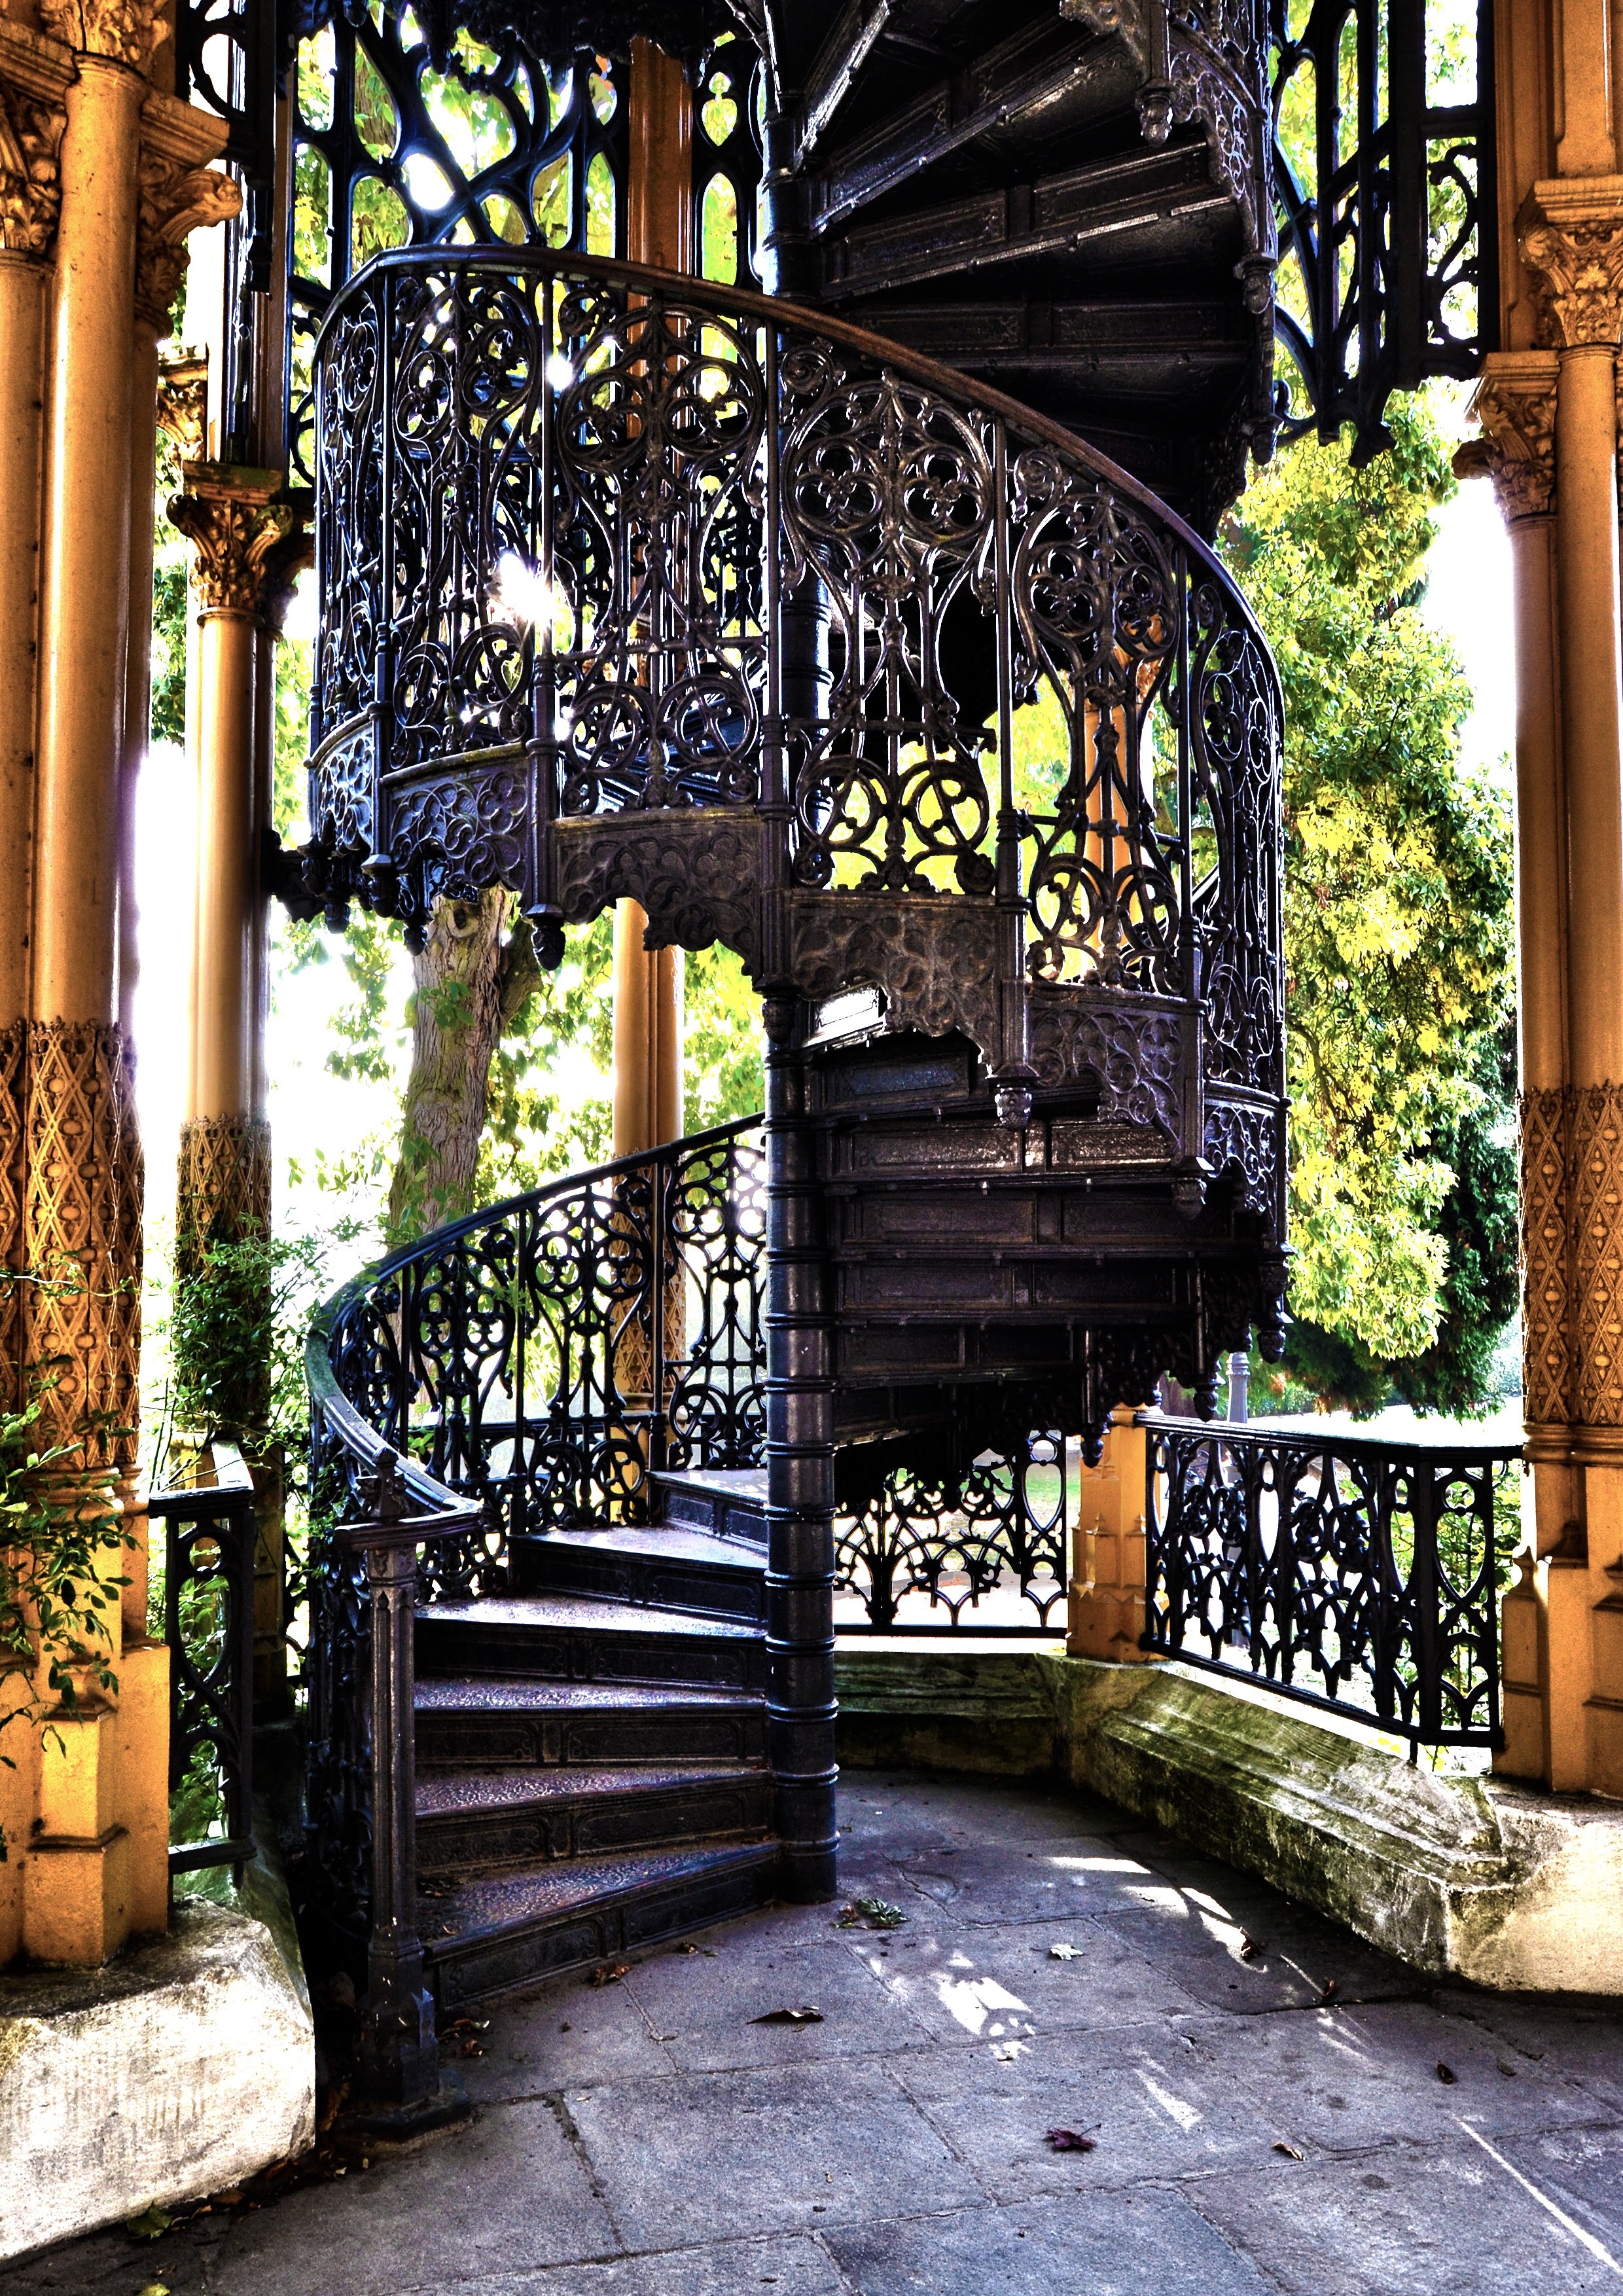
wood, home, porch, arch, castle, garden, gate, interior design, courtyard, stairs, shrine, iron, urban area, outdoor structure, circular stairs